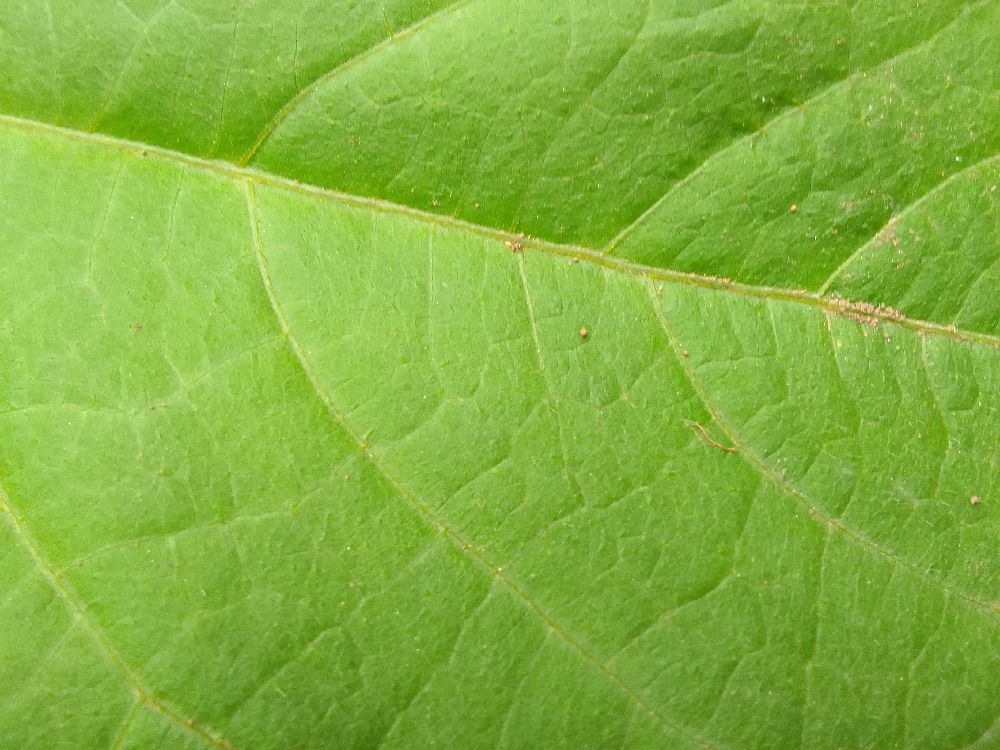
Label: healthy